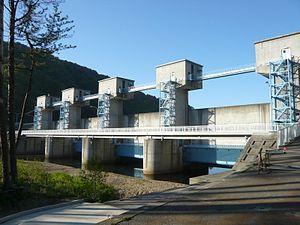
Fudai est un village du district de Shimohei, situé dans la préfecture d'Iwate, au Japon.